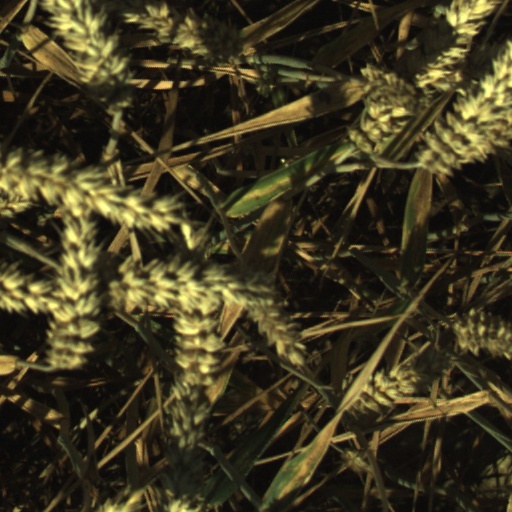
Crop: wheat